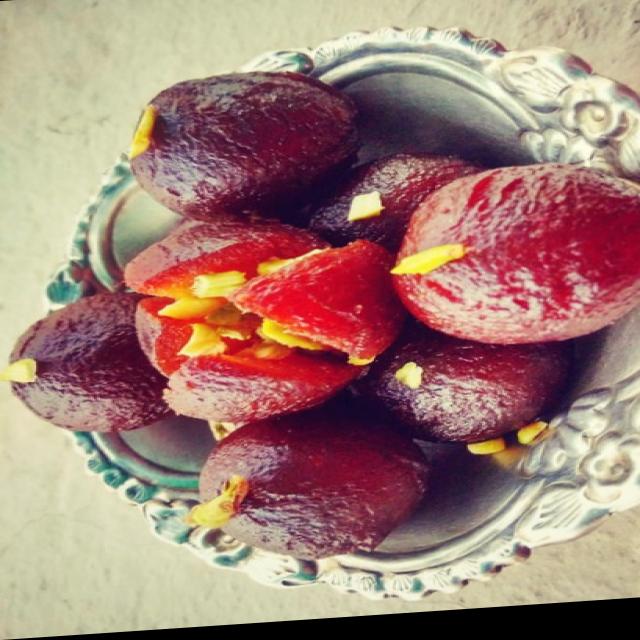
Dish: gulab_jamun